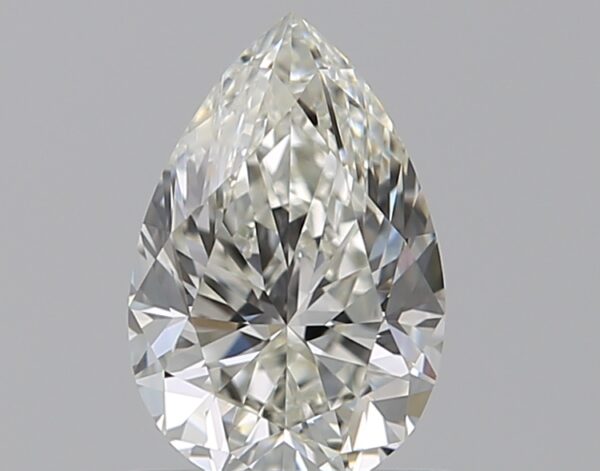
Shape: pear
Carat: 0.72
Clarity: VVS1
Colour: I
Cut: EX
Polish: EX
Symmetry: EX
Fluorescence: N
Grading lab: GIA
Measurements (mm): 7.55 x 4.96 x 3.17